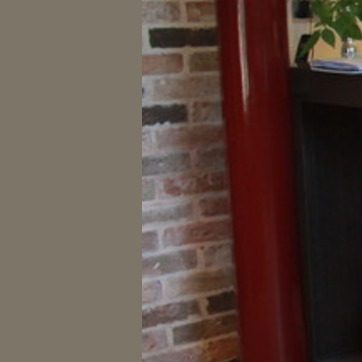
Material: brick